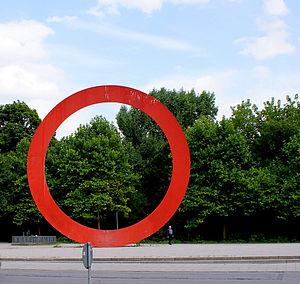
L'acier Corten est un acier auto-patiné à corrosion superficielle provoquée, aussi appelé acier intempérique au Québec. Il est utilisé pour son aspect et sa résistance aux conditions atmosphériques, dans l'architecture, le paysagisme, la construction et l'art, principalement en sculpture d'extérieur. L'oxydation de l'acier Corten se réalise naturellement en six mois puis se stabilise dans le temps, mais certains professionnels utilisent de l'accélérateur de rouille pour parvenir à rouiller la surface en moins d'une heure.
Mauro Staccioli est un sculpteur italien contemporain né à Volterra, en Toscane, le 11 février 1937 et mort le 1ᵉʳ janvier 2018 à Milan.